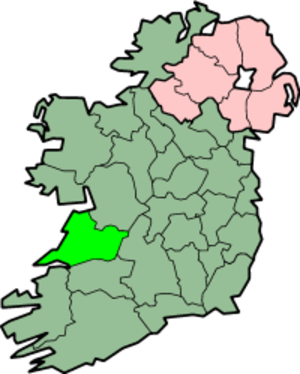
County Clare
Placering af Clare
County Clare er et county i Republikken Irland, hvor det ligger i provinsen Munster. Det administrative county-center ligger i byen Ennis.